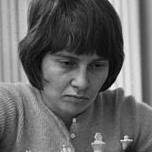
Age: 31